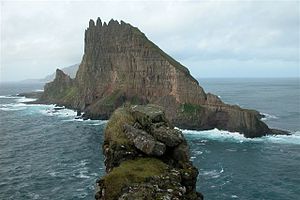
Vágar / Geografi
Tindhólmur set fra sydøst.